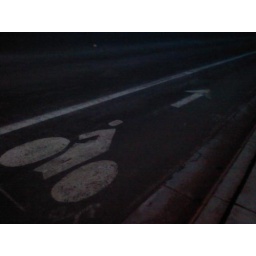
New bike lanes on Diamond over the pueblo canyon damlike thingy.